Whitney Houston (album)

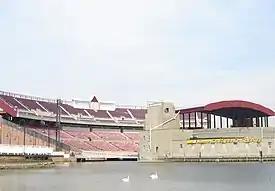
Jones Beach Theater at Wantagh, New York was one of the first stops of Houston's first headlining world tour, "The Greatest Love World Tour".

Starting on June 3, 1985, Houston began opening for fellow R&B singer Jeffrey Osborne, the artist who helped to pen Houston's European hit, "All at Once" on the album, starting off what would become her first tour, the US Summer Tour. According to some concert reviews, the then 21-year-old singer, whose "You Give Good Love" had become a hit, stole the show from the more seasoned Osborne. On some dates, Houston opened a few shows for longtime friend, Luther Vandross, at bigger venues such as The Summit, which was taped with several performances being shown online and in the 2018 documentary, "Whitney". Starting with two shows at Humphrey's by the Bay in San Diego on August 28 as her album was now climbing up the top twenty on the pop album charts, Houston began headlining her own concerts, culminating in her opening at Carnegie Hall on October 28, two days after "Saving All My Love for You" topped the "Billboard" Hot 100. The tour officially ended at the Universal Amphitheatre on December 1. During the tour, Houston performed virtually most of the songs on the album and added covers of other tunes such as Lionel Richie's "Love Will Find a Way" and "I Am Changing" from "Dreamgirls", which generated the most rousing cheers and ovation for Houston. On her second stop at Carnegie Hall on November 20, Houston opened the show with Vandross' "A Brand New Day" and joined mother Cissy and half-brother Gary Garland to perform the songs "When I First Saw You" and "Family" from "Dreamgirls". In all, Houston performed 52 dates during the seven-month tour.